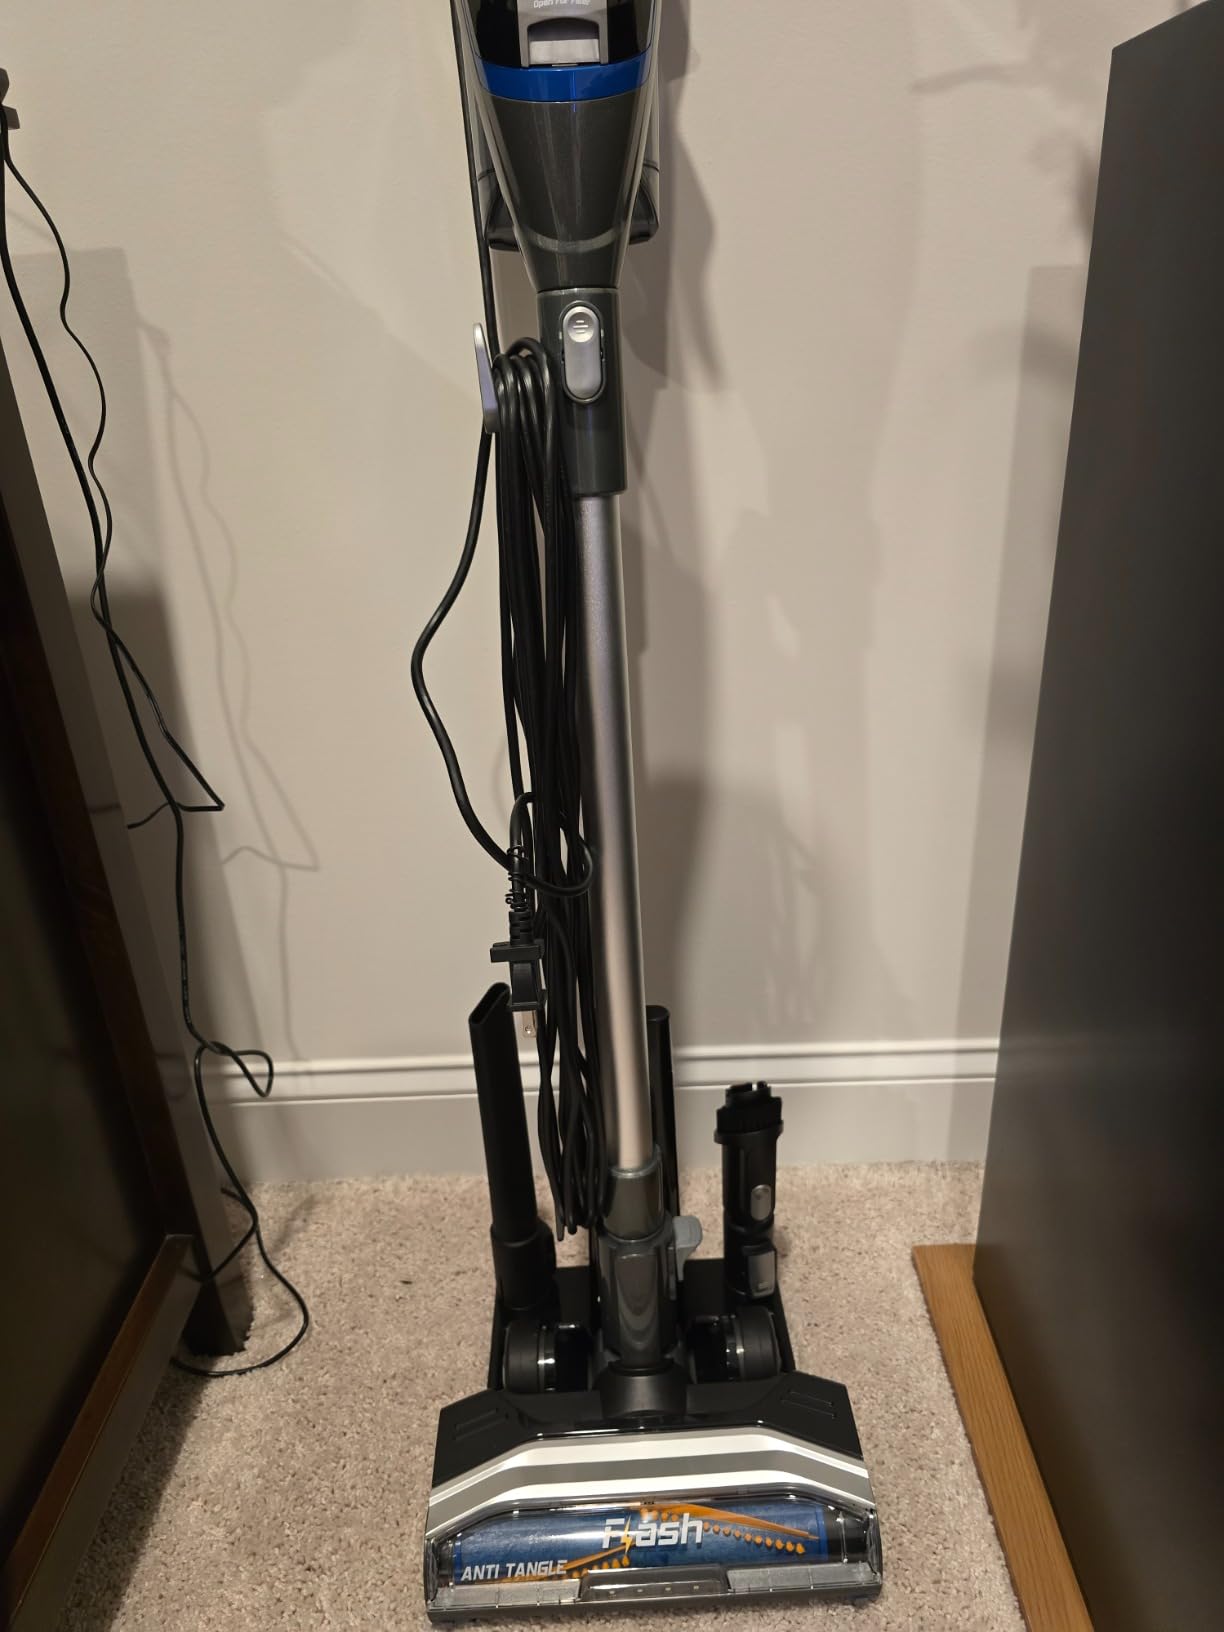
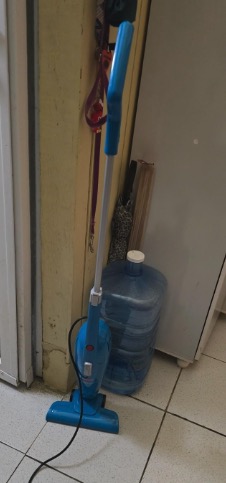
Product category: items_vacuum
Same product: no